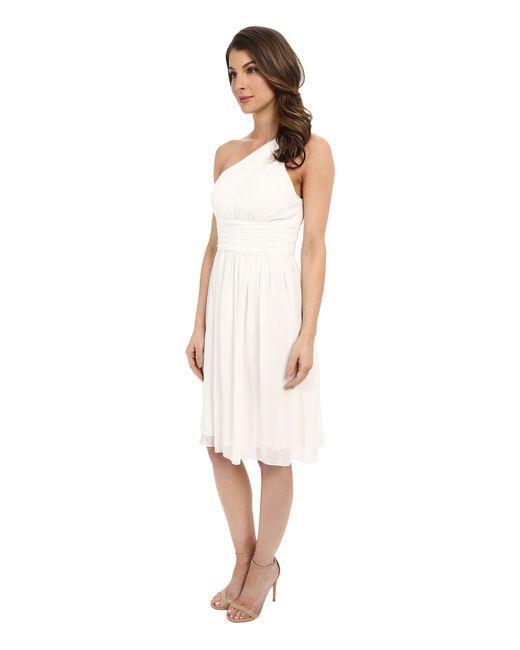
brautkleid zum Tragen in weißer Farbe